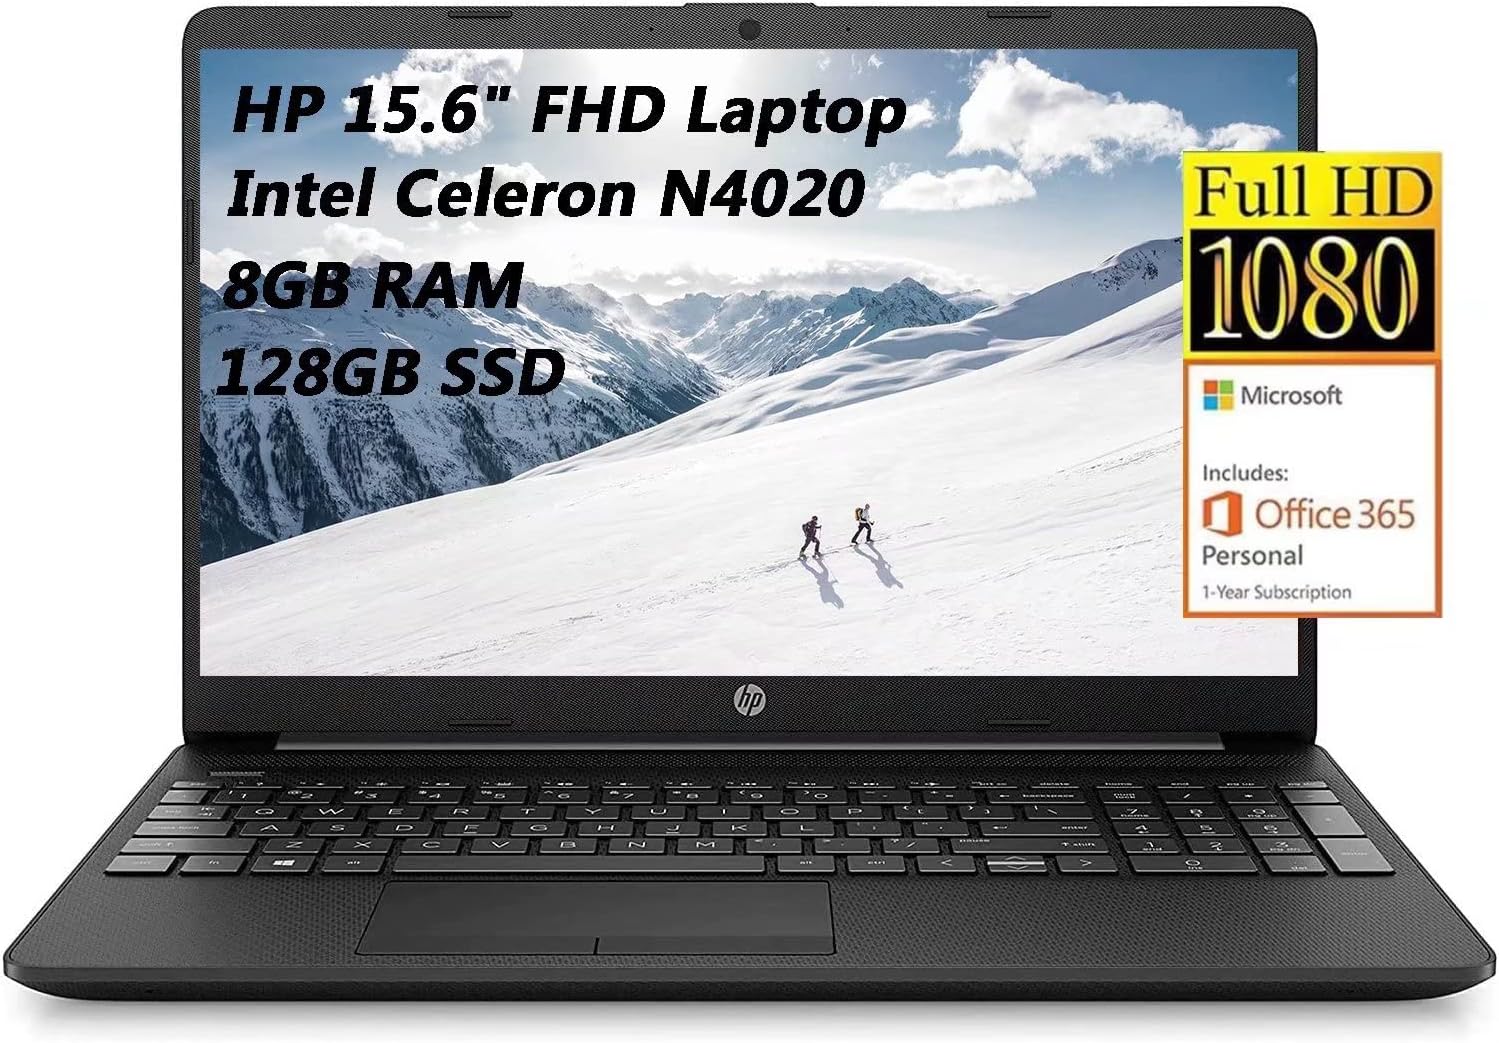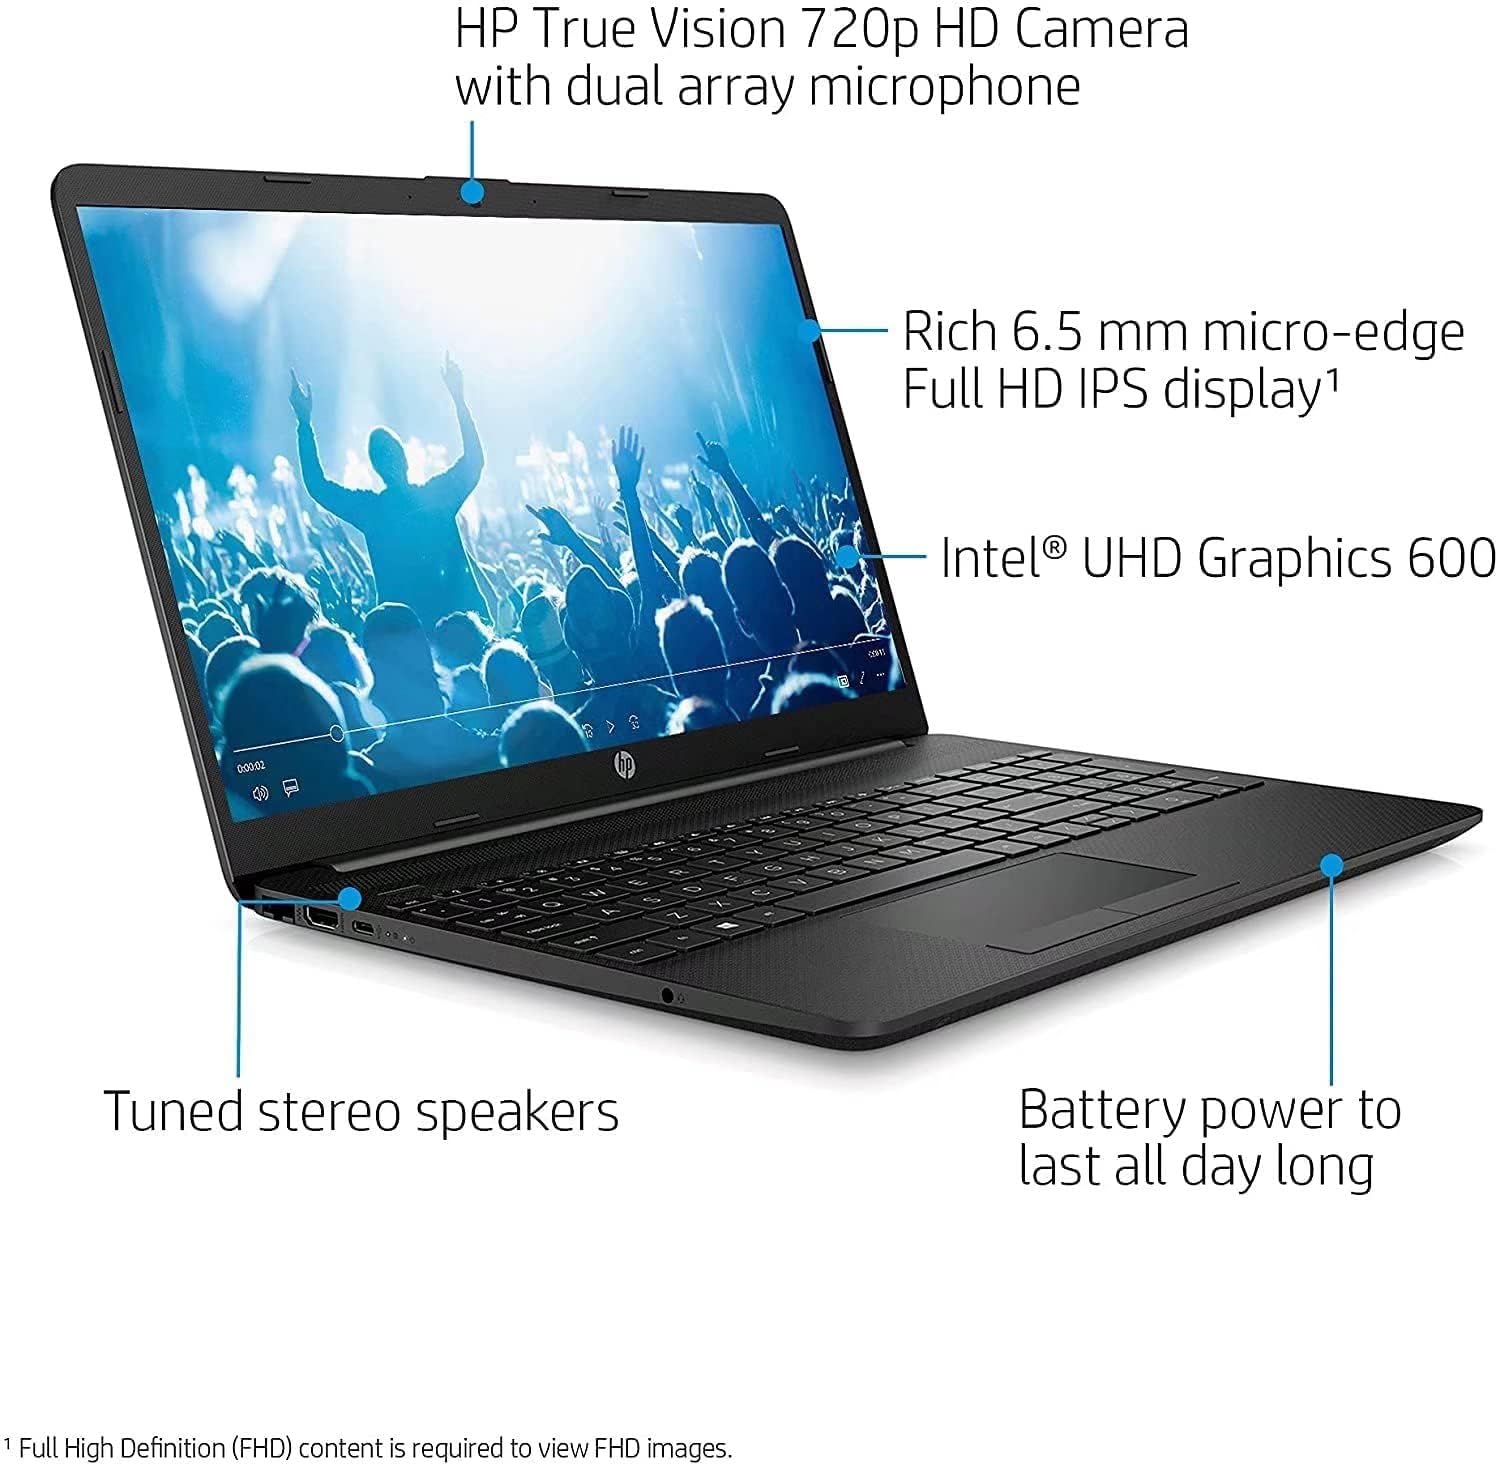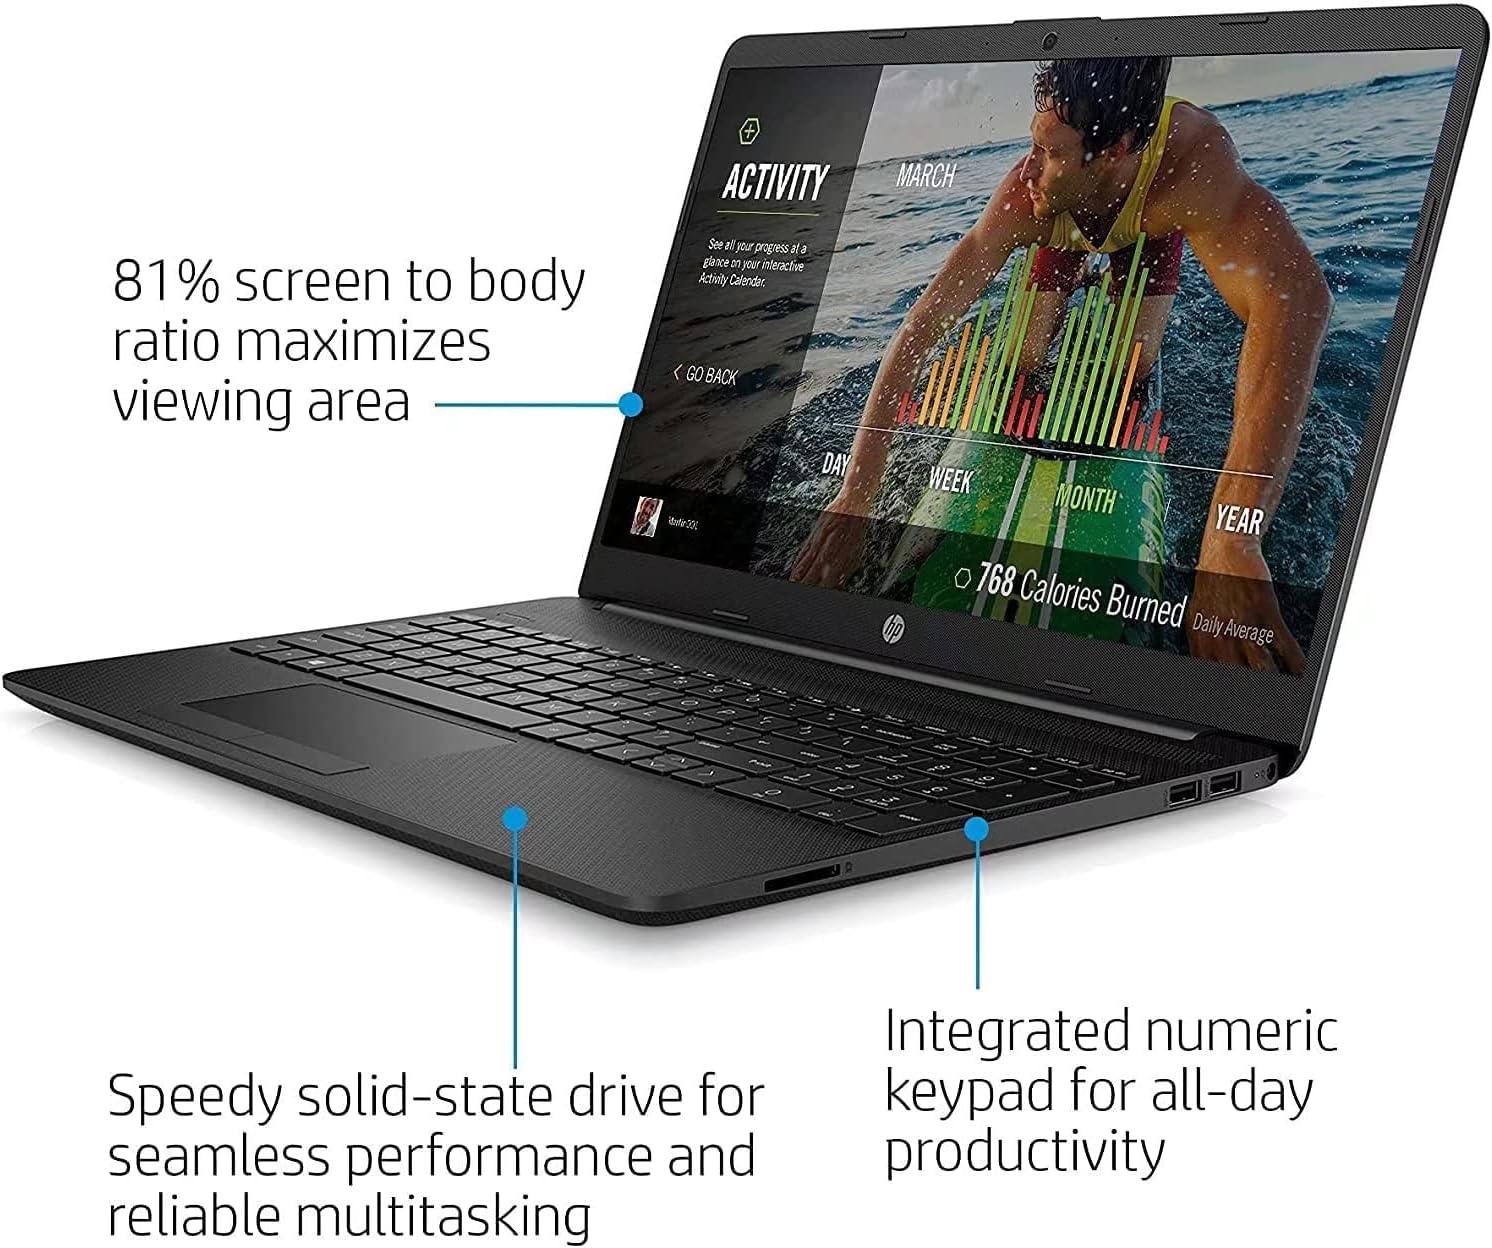
HP 15.6" FHD IPS Micro-Edge Laptop, Intel Celeron N4020 up to 2.8 GHz, 8GB RAM, 128GB SSD, Bluetooth, USB-C, HDMI, Media Card Reader, Windows 10 S, 1 Year Office 365, ABYS Wireless Mouse
Category: Computers
Tech Specs Screen: 15.6" diagonal, FHD (1920 x 1080), IPS, micro-edge, anti-glare, 250 nits, 45% NTSC Processor:Intel Celeron N4020 (1.1 GHz base frequency, up to 2.8 GHz burst frequency, 4 MB L2 cache, 2 cores) Memory:8 GB DDR4-2400 MHz RAM Hard Drive Size:128 GB SATA M.2 SSD Operating System: Windows 10 Home in S mode Software:1 Year Office 365 Audio: Dual speakers Ports:1 SuperSpeed USB Type-C 5Gbps signaling rate; 2 SuperSpeed USB Type-A 5Gbps signaling rate; 1 HDMI 1.4b; 1 RJ-45; 1 AC smart pin; 1 headphone/microphone combo Power Supply Type:45 W Smart AC power adapter Wireless connectivity:Realtek RTL8821CE 802.11a/b/g/n/ac (1x1) Wi-Fi and Bluetooth 4.2 combo Dimensions: 35.85 x 24.2 x 1.99 cm Weight: Starting at 1.78 kg ABYS Wireless Mouse
Features: Display:15.6" diagonal, FHD (1920 x 1080), IPS, micro-edge, anti-glare, 250 nits, 45% NTSC; | Processor:Intel Celeron N4020 (1.1 GHz base frequency, up to 2.8 GHz burst frequency, 4 MB L2 cache, 2 cores); | Memory and Storage:8 GB DDR4-2400 MHz RAM, 128 GB SATA 3 TLC M.2 SSD; | External ports:1 SuperSpeed USB Type-C 5Gbps signaling rate; 2 SuperSpeed USB Type-A 5Gbps signaling rate; 1 HDMI 1.4b; 1 RJ-45; 1 AC smart pin; 1 headphone/microphone combo; | Operating system: Windows 10 Home in S mode in 45 W Smart AC power adapter, Accessories Bundle:ABYS Wireless Mouse.